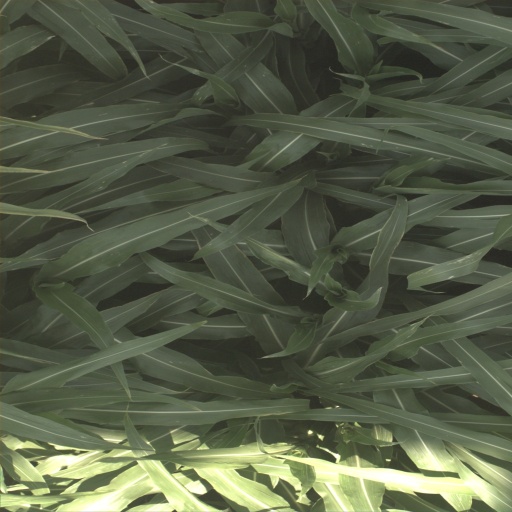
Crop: sorghum